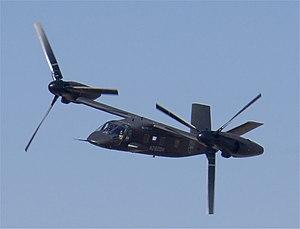
Le Bell V-280 Valor est un programme aéronautique américain visant à fournir à l'United States Army un aéronef de transport capable de remplacer les hélicoptères de manœuvre Sikorsky UH-60 Black Hawk. Son design a été dévoilé le 10 avril 2013 lors de l'Army Aviation Association of America Annual Professional Forum and Exposition de Fort Worth aux Texas. Son premier vol a été effectué le 18 décembre 2017 au Texas.